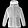
Label: Coat